Lynden Behymer

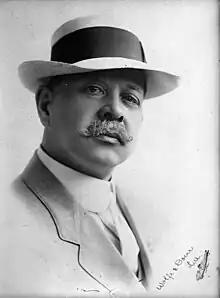
L. E. Behymer

Lynden Ellsworth (L. E.) (Bee) Behymer (November 5, 1862 – December 16, 1947) was a music and theatrical manager in California for 60 years. In a time of theatrical and musical management typically dominated by large corporations, "Bee," as he was known, operated independently. Upon his death, Rabbi Edgar Magnin commented:, "Because of Behymer, we have a cultured city today."